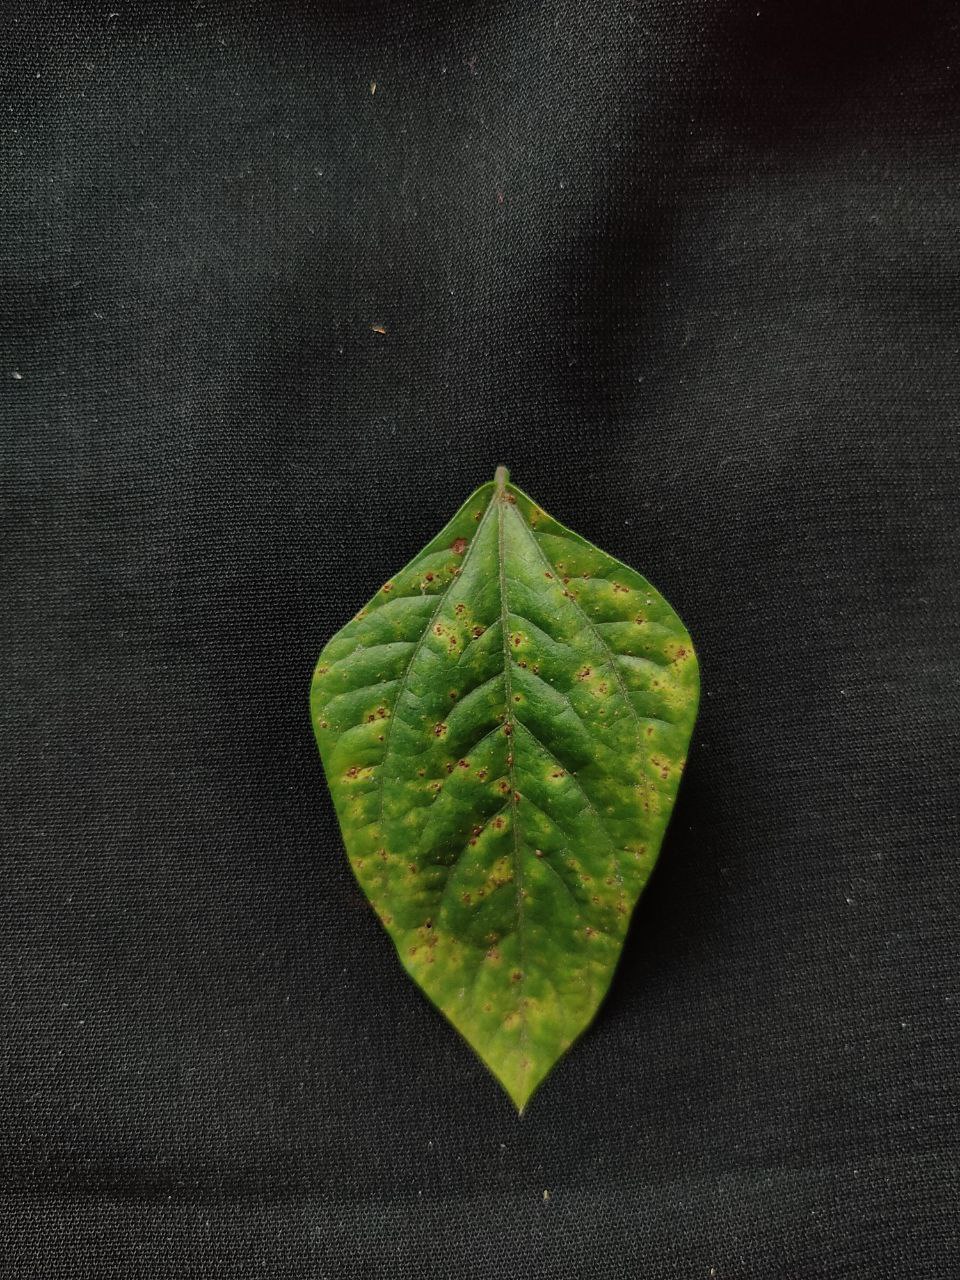
Crop: cowpea
Leaf condition: Septoria leaf spot